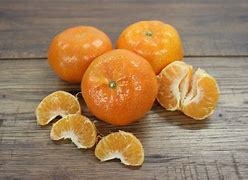
Label: mandarine